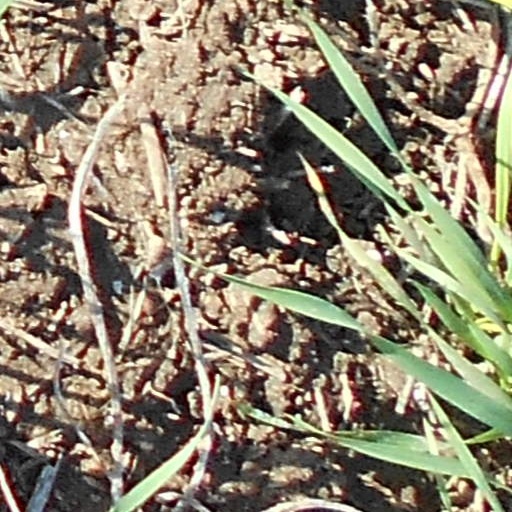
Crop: wheat